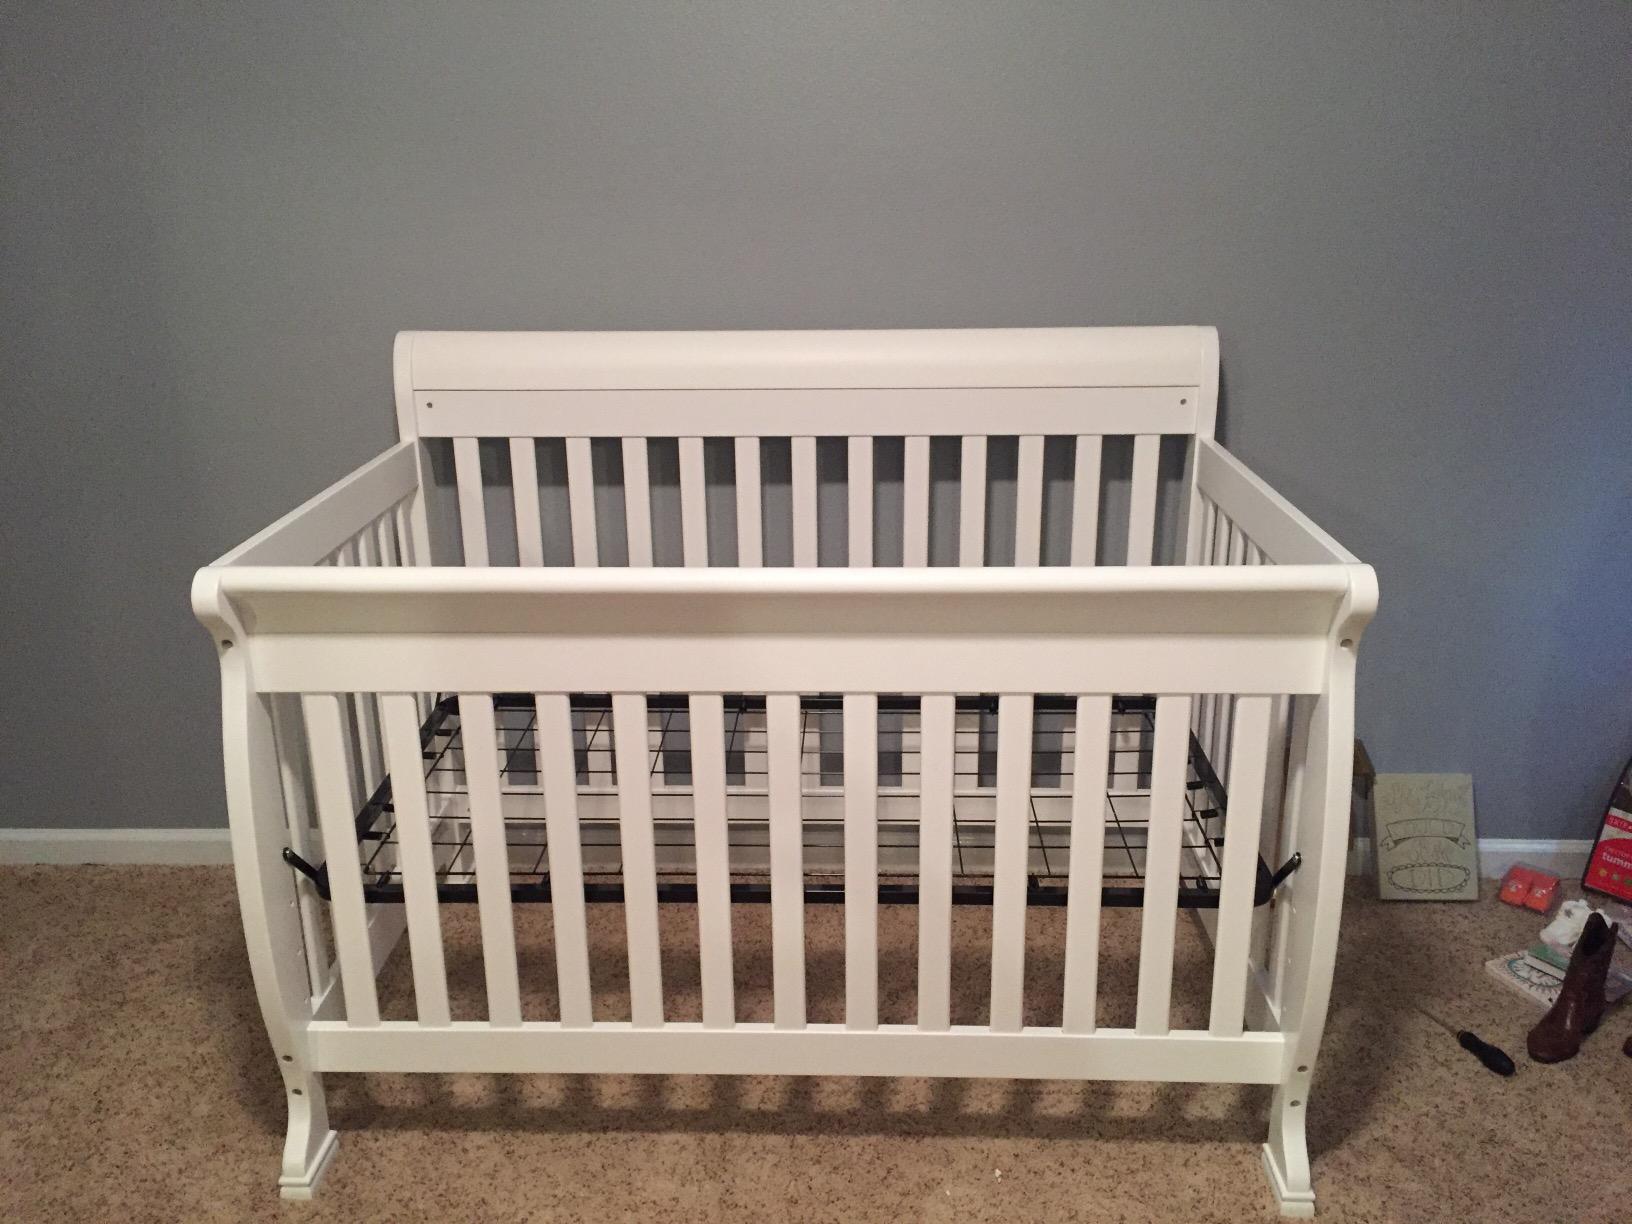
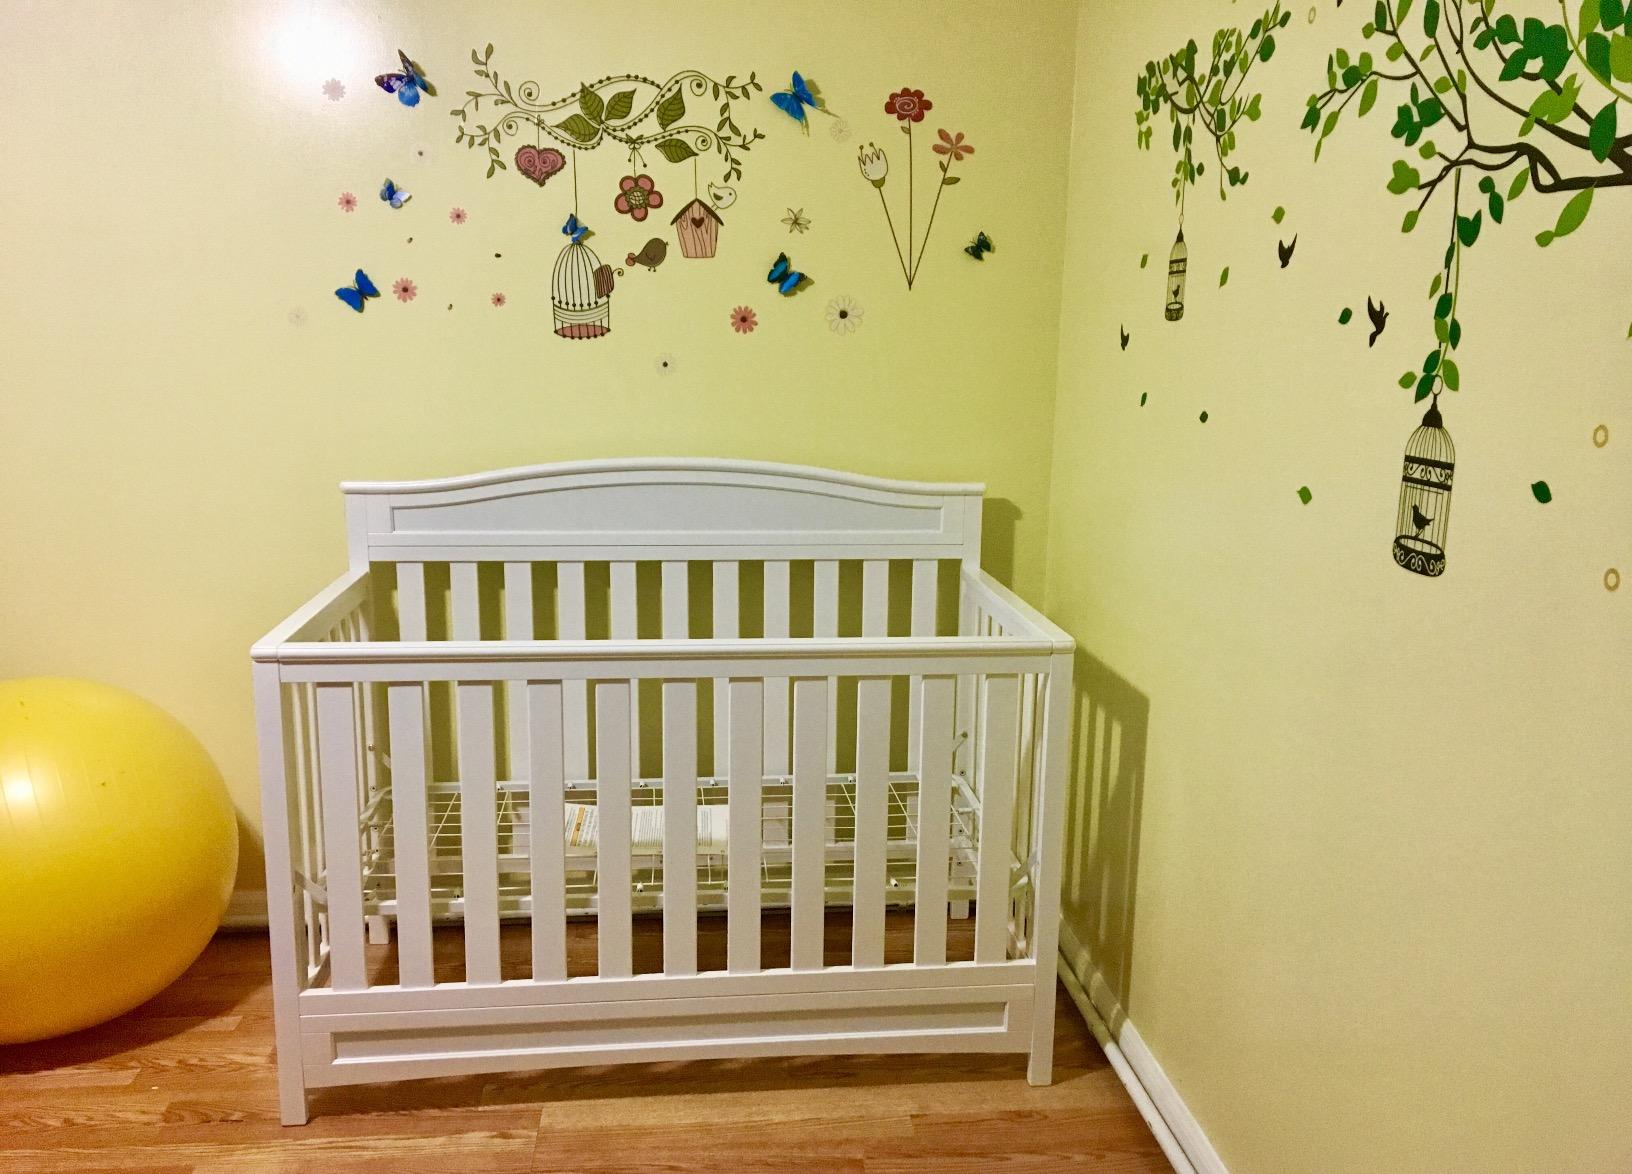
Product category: products_crib
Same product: no